Regionalliga Nordost

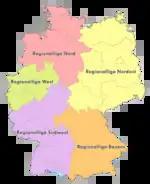
The Regionalligas from 2012 onwards.

With the changes in the German league system in 2008, the number of Regionalligas was extended to three, with the formation of the Regionalliga West, a league which essentially is a reformation of the Regionalliga West/Südwest. The Regionalliga Nordost was not recreated, however. Instead, its clubs remained in the Regionalliga Nord. Teams from its region playing in the Regionalliga Süd moved to the northern group as well, unless they qualified for the 2nd Bundesliga or 3rd Liga.